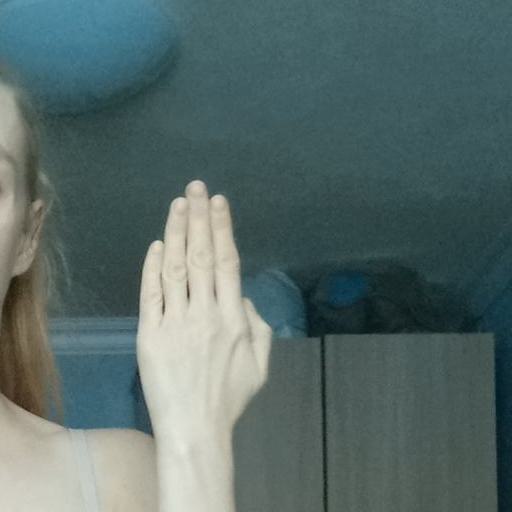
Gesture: stop_inverted